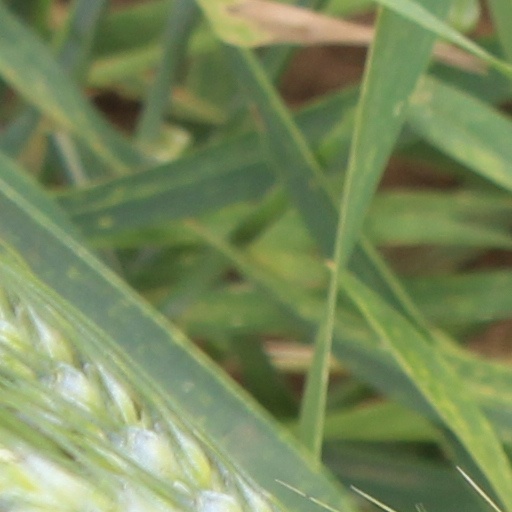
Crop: wheat